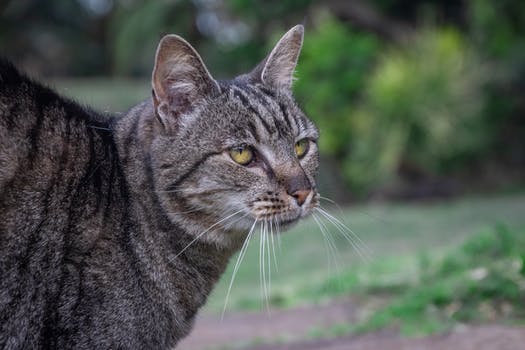
Label: No Watermark